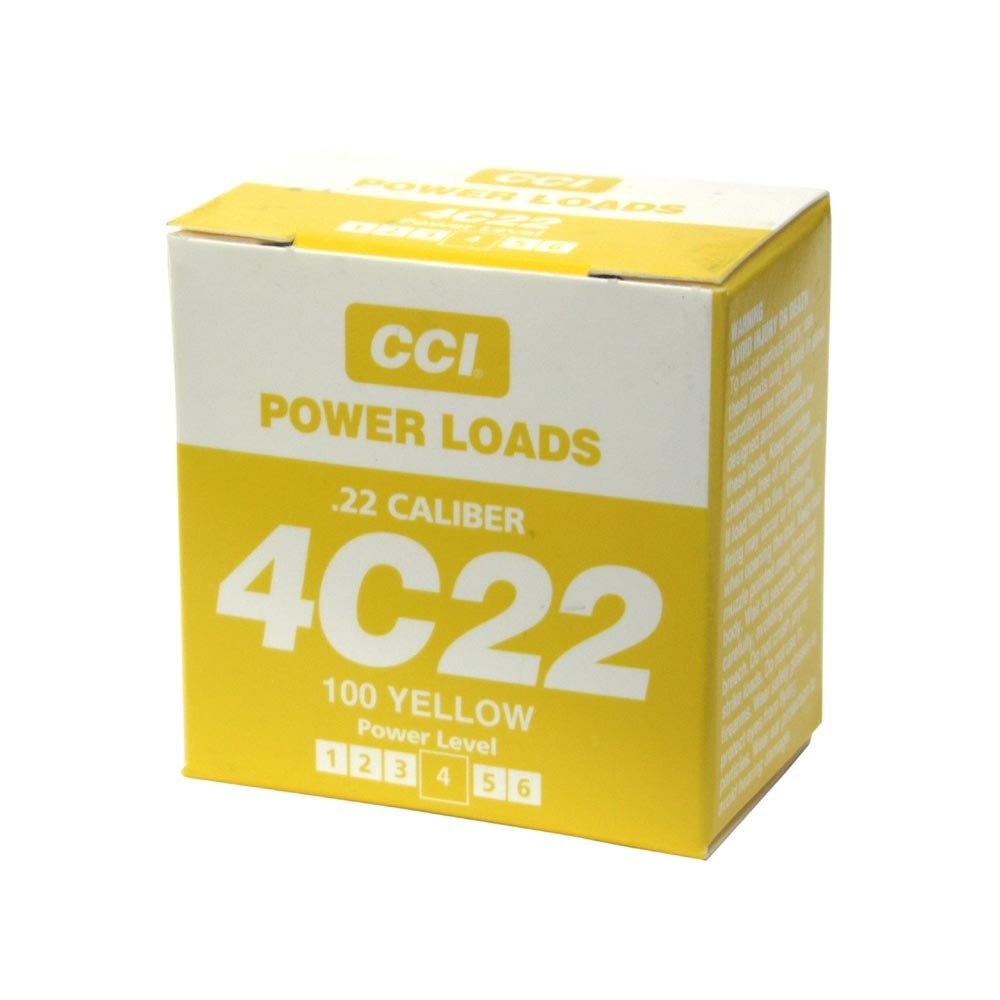
D.T. Systems Blank Powerloads Yellow
Brand: D.T. Systems
For use in the DT Systems Super Pro Dummy Launcher or Hallmark Dummy Launcher Features: Each box contains 100 rounds For use with the D. T. Super Pro Dummy Launcher .22 caliber "
Category: Sporting Goods > Outdoor Recreation > Hunting & Shooting > Clay Pigeon Shooting > Clay Pigeons